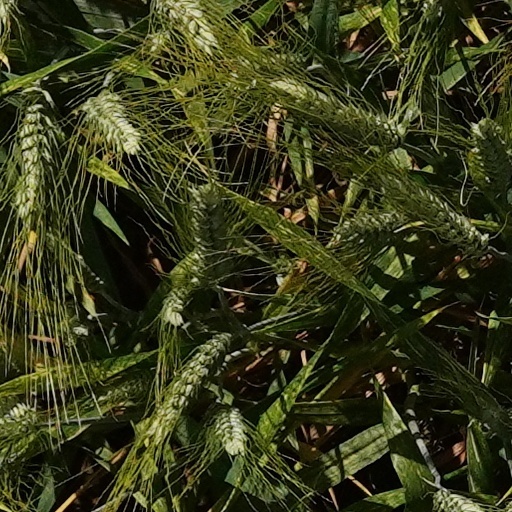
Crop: wheat